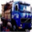
Label: truck